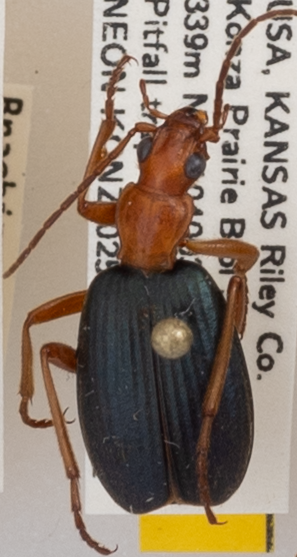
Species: Brachinus alternans
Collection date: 2020-09-01
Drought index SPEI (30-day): -0.54
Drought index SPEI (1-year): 0.03
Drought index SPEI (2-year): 1.69